Love Story 1999

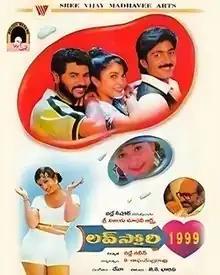
Official poster

Love Story 1999 is a 1998 Indian Telugu-language romantic comedy film directed by K. Raghavendra Rao. The film had an ensemble cast starring Prabhu Deva, Vadde Naveen, Ramya Krishna, Laila and Rambha.